History of Poland (1945–1989)

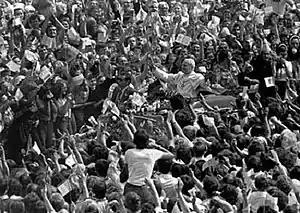
Millions cheer Pope John Paul II in his first visit to Poland as pontiff in 1979

Other victims were college students, many of whom were expelled from their institutions and had their careers destroyed, academic teachers who tried to defend the students and the academic institutions themselves: Warsaw University had several departments administratively dissolved. Liberal intelligentsia members, Jewish or not, were removed from the government and other places of employment. Leftist intellectuals and student leaders lost what was left of their faith in the ostensibly socialist government. Finally the party itself was purged of many thousand suspect members, people who somehow did not fit the new environment of intolerance and hatred. The 1968 purges meant also the beginning of a large scale generational replacement of the party executive membership, a process that continued into the early 1970s, after Gomułka's departure. The prewar communist cadres were removed and people whose careers were formed in People's Poland took their place, which gave Gomułka's successor Edward Gierek one of the youngest in Europe elites of power early in his term.